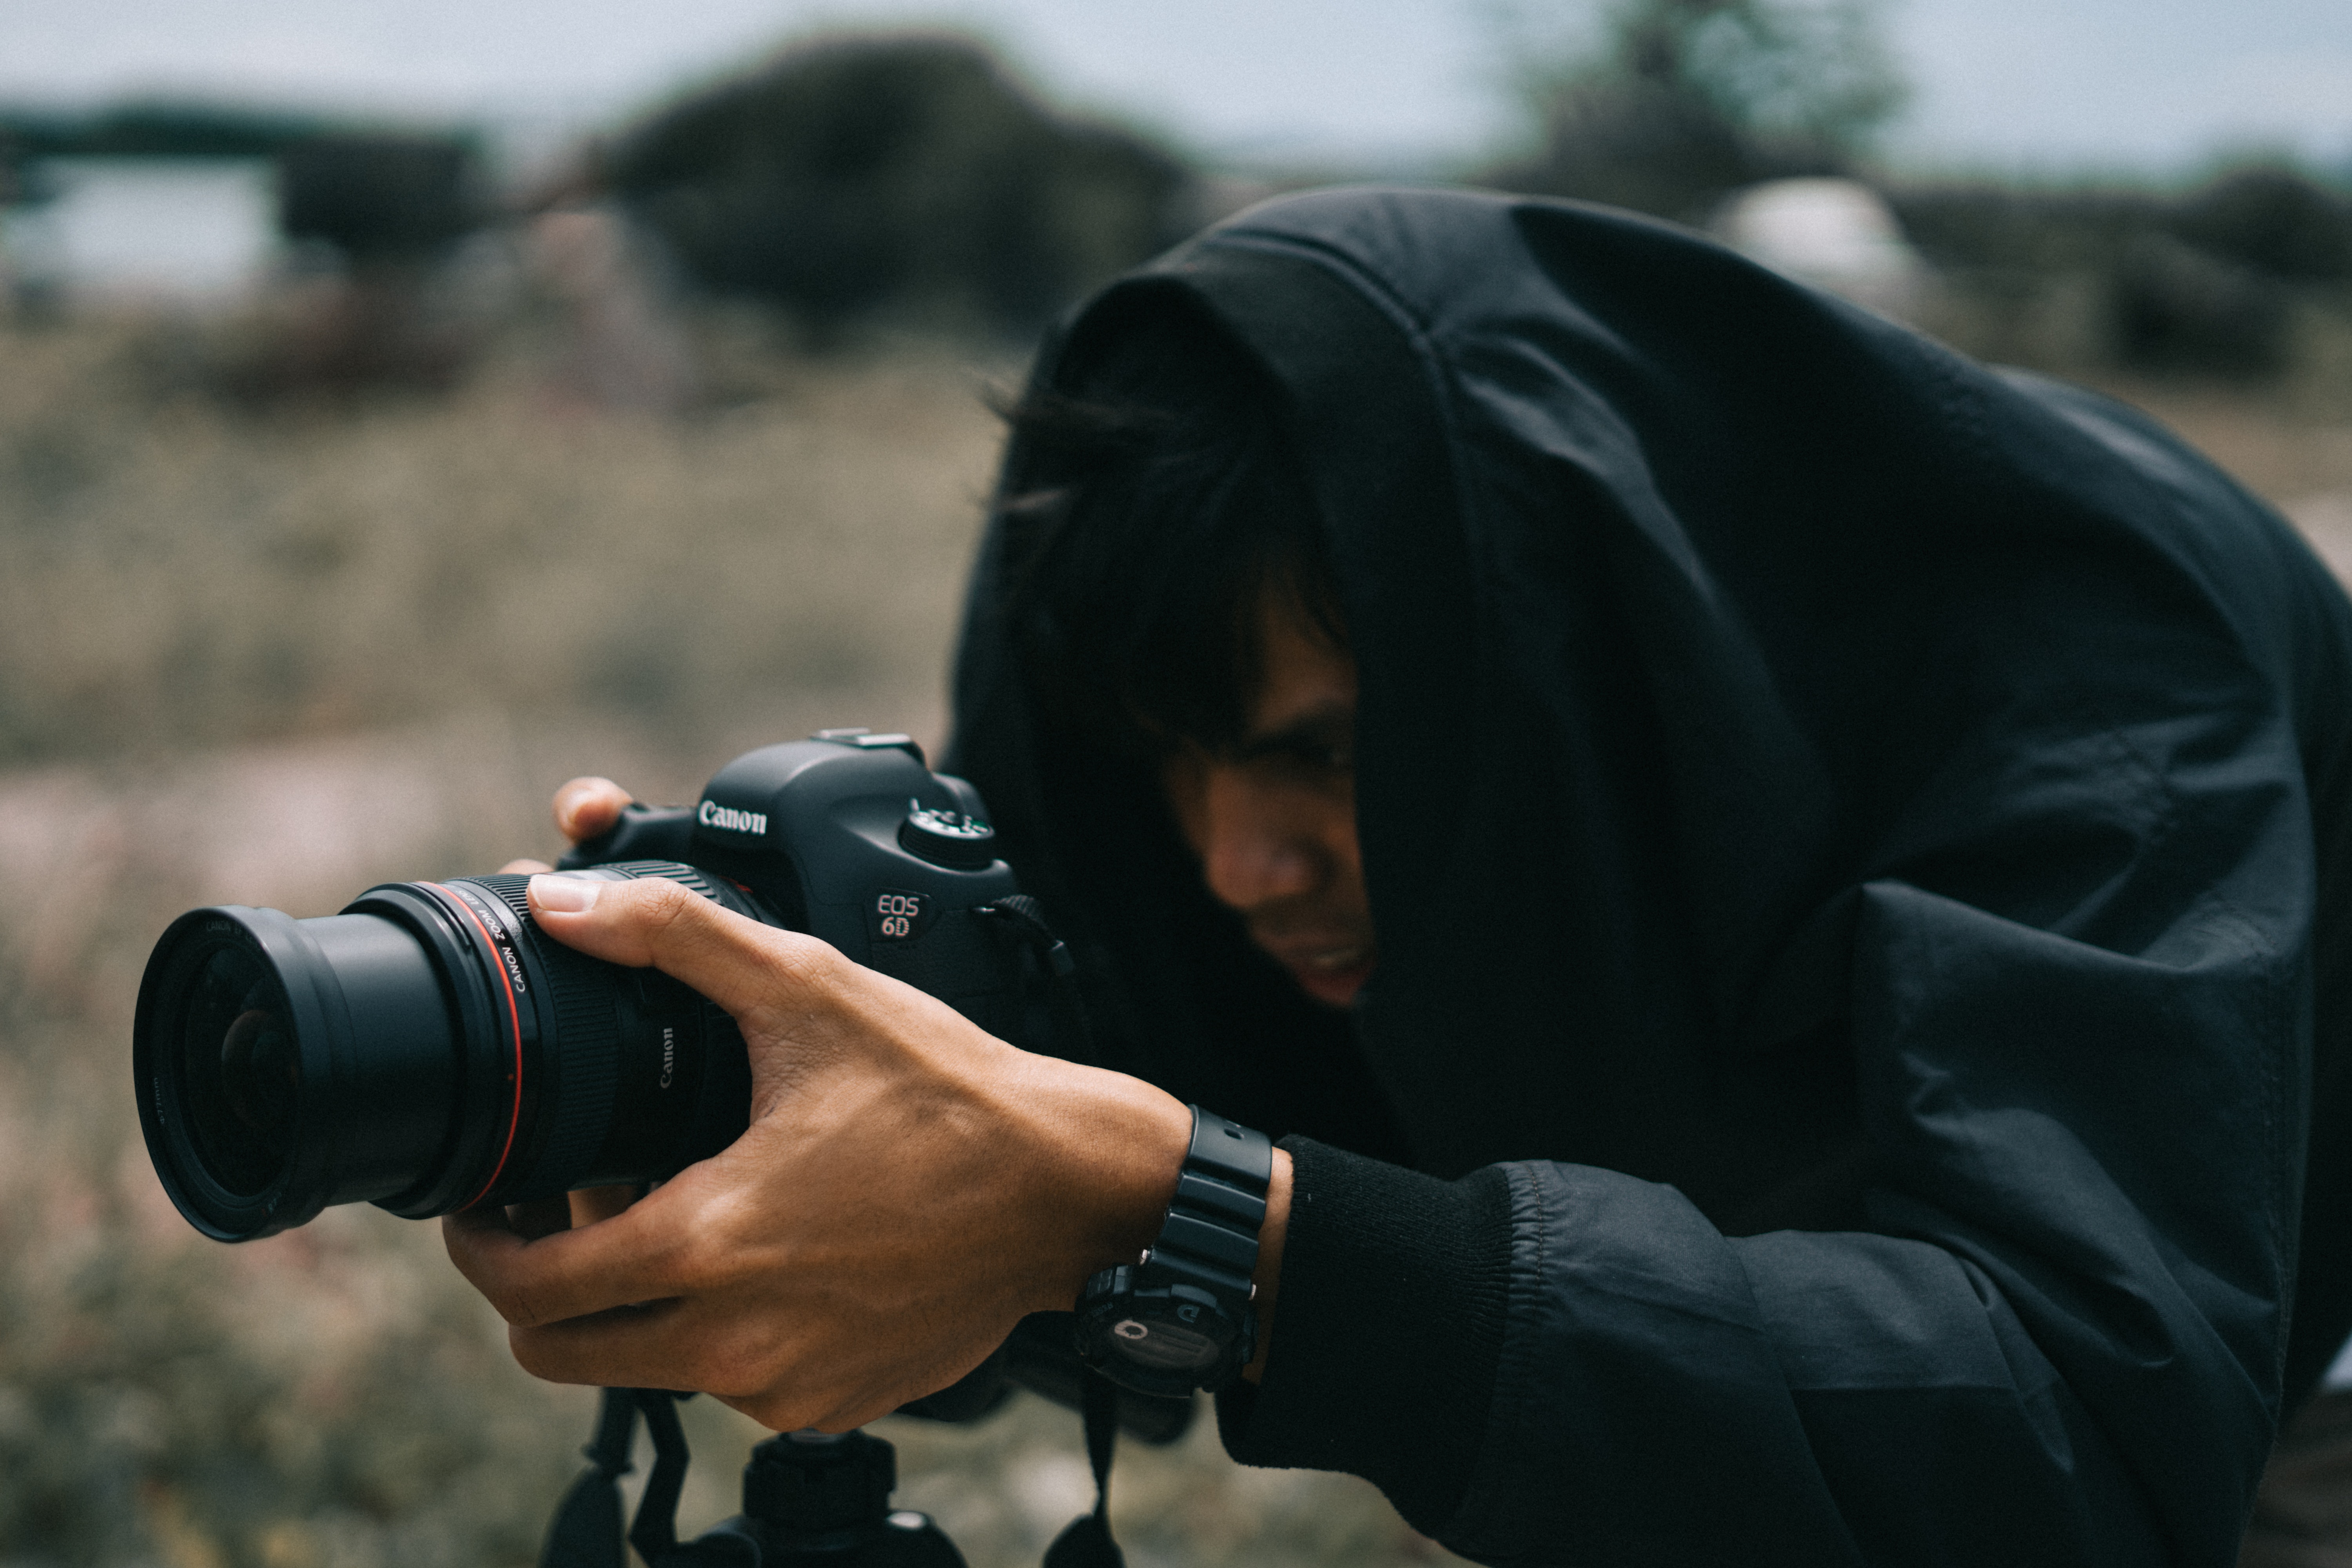
photograph, photographer, camera lens, photography, camera operator, hand, cameras optics, stock photography, single lens reflex camera, reflex camera, digital slr, lens, landscape, optical instrument, camera